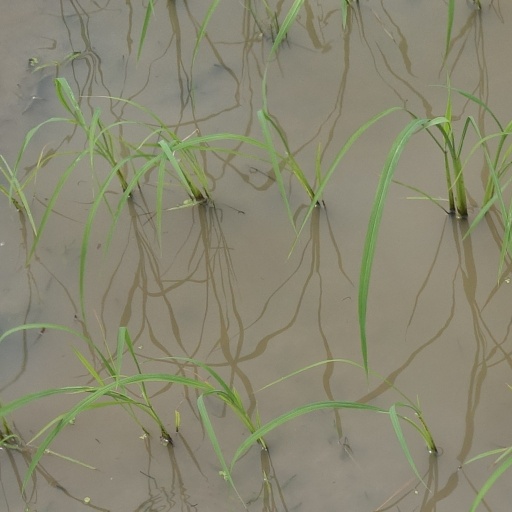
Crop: rice